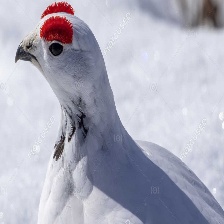
Species: WILLOW PTARMIGAN
Scientific name: LAGOPUS LAGOPUS